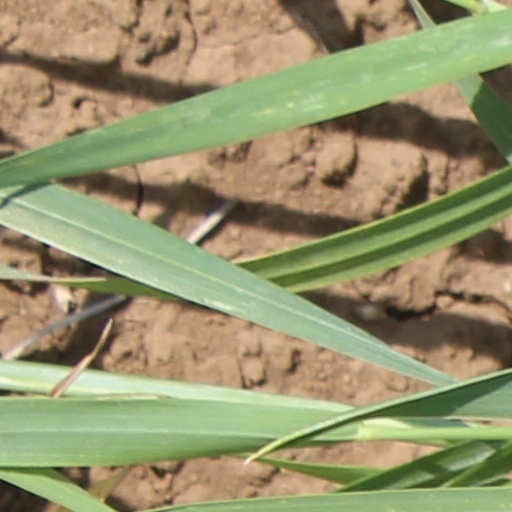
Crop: wheat